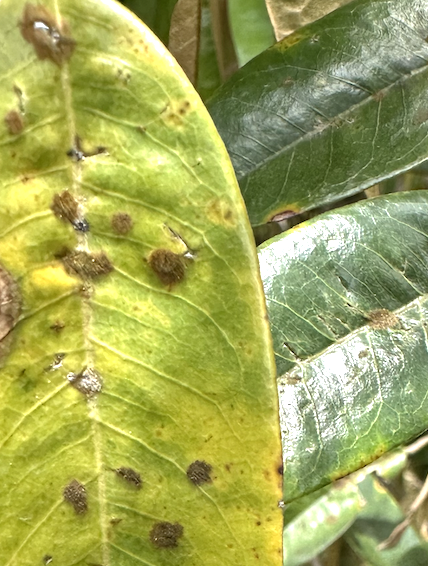
Label: stem_blight